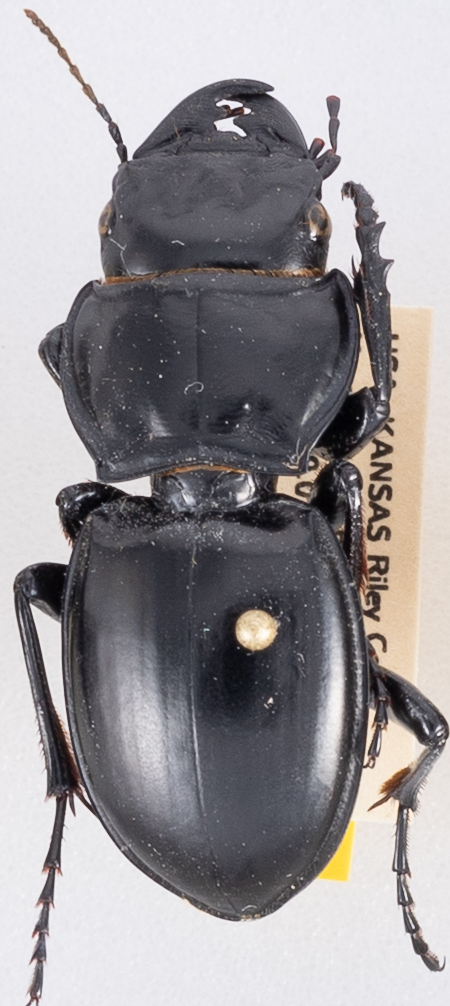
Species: Pasimachus californicus
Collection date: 2019-09-09
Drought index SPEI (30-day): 1.594
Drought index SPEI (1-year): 1.69
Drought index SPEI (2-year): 1.13